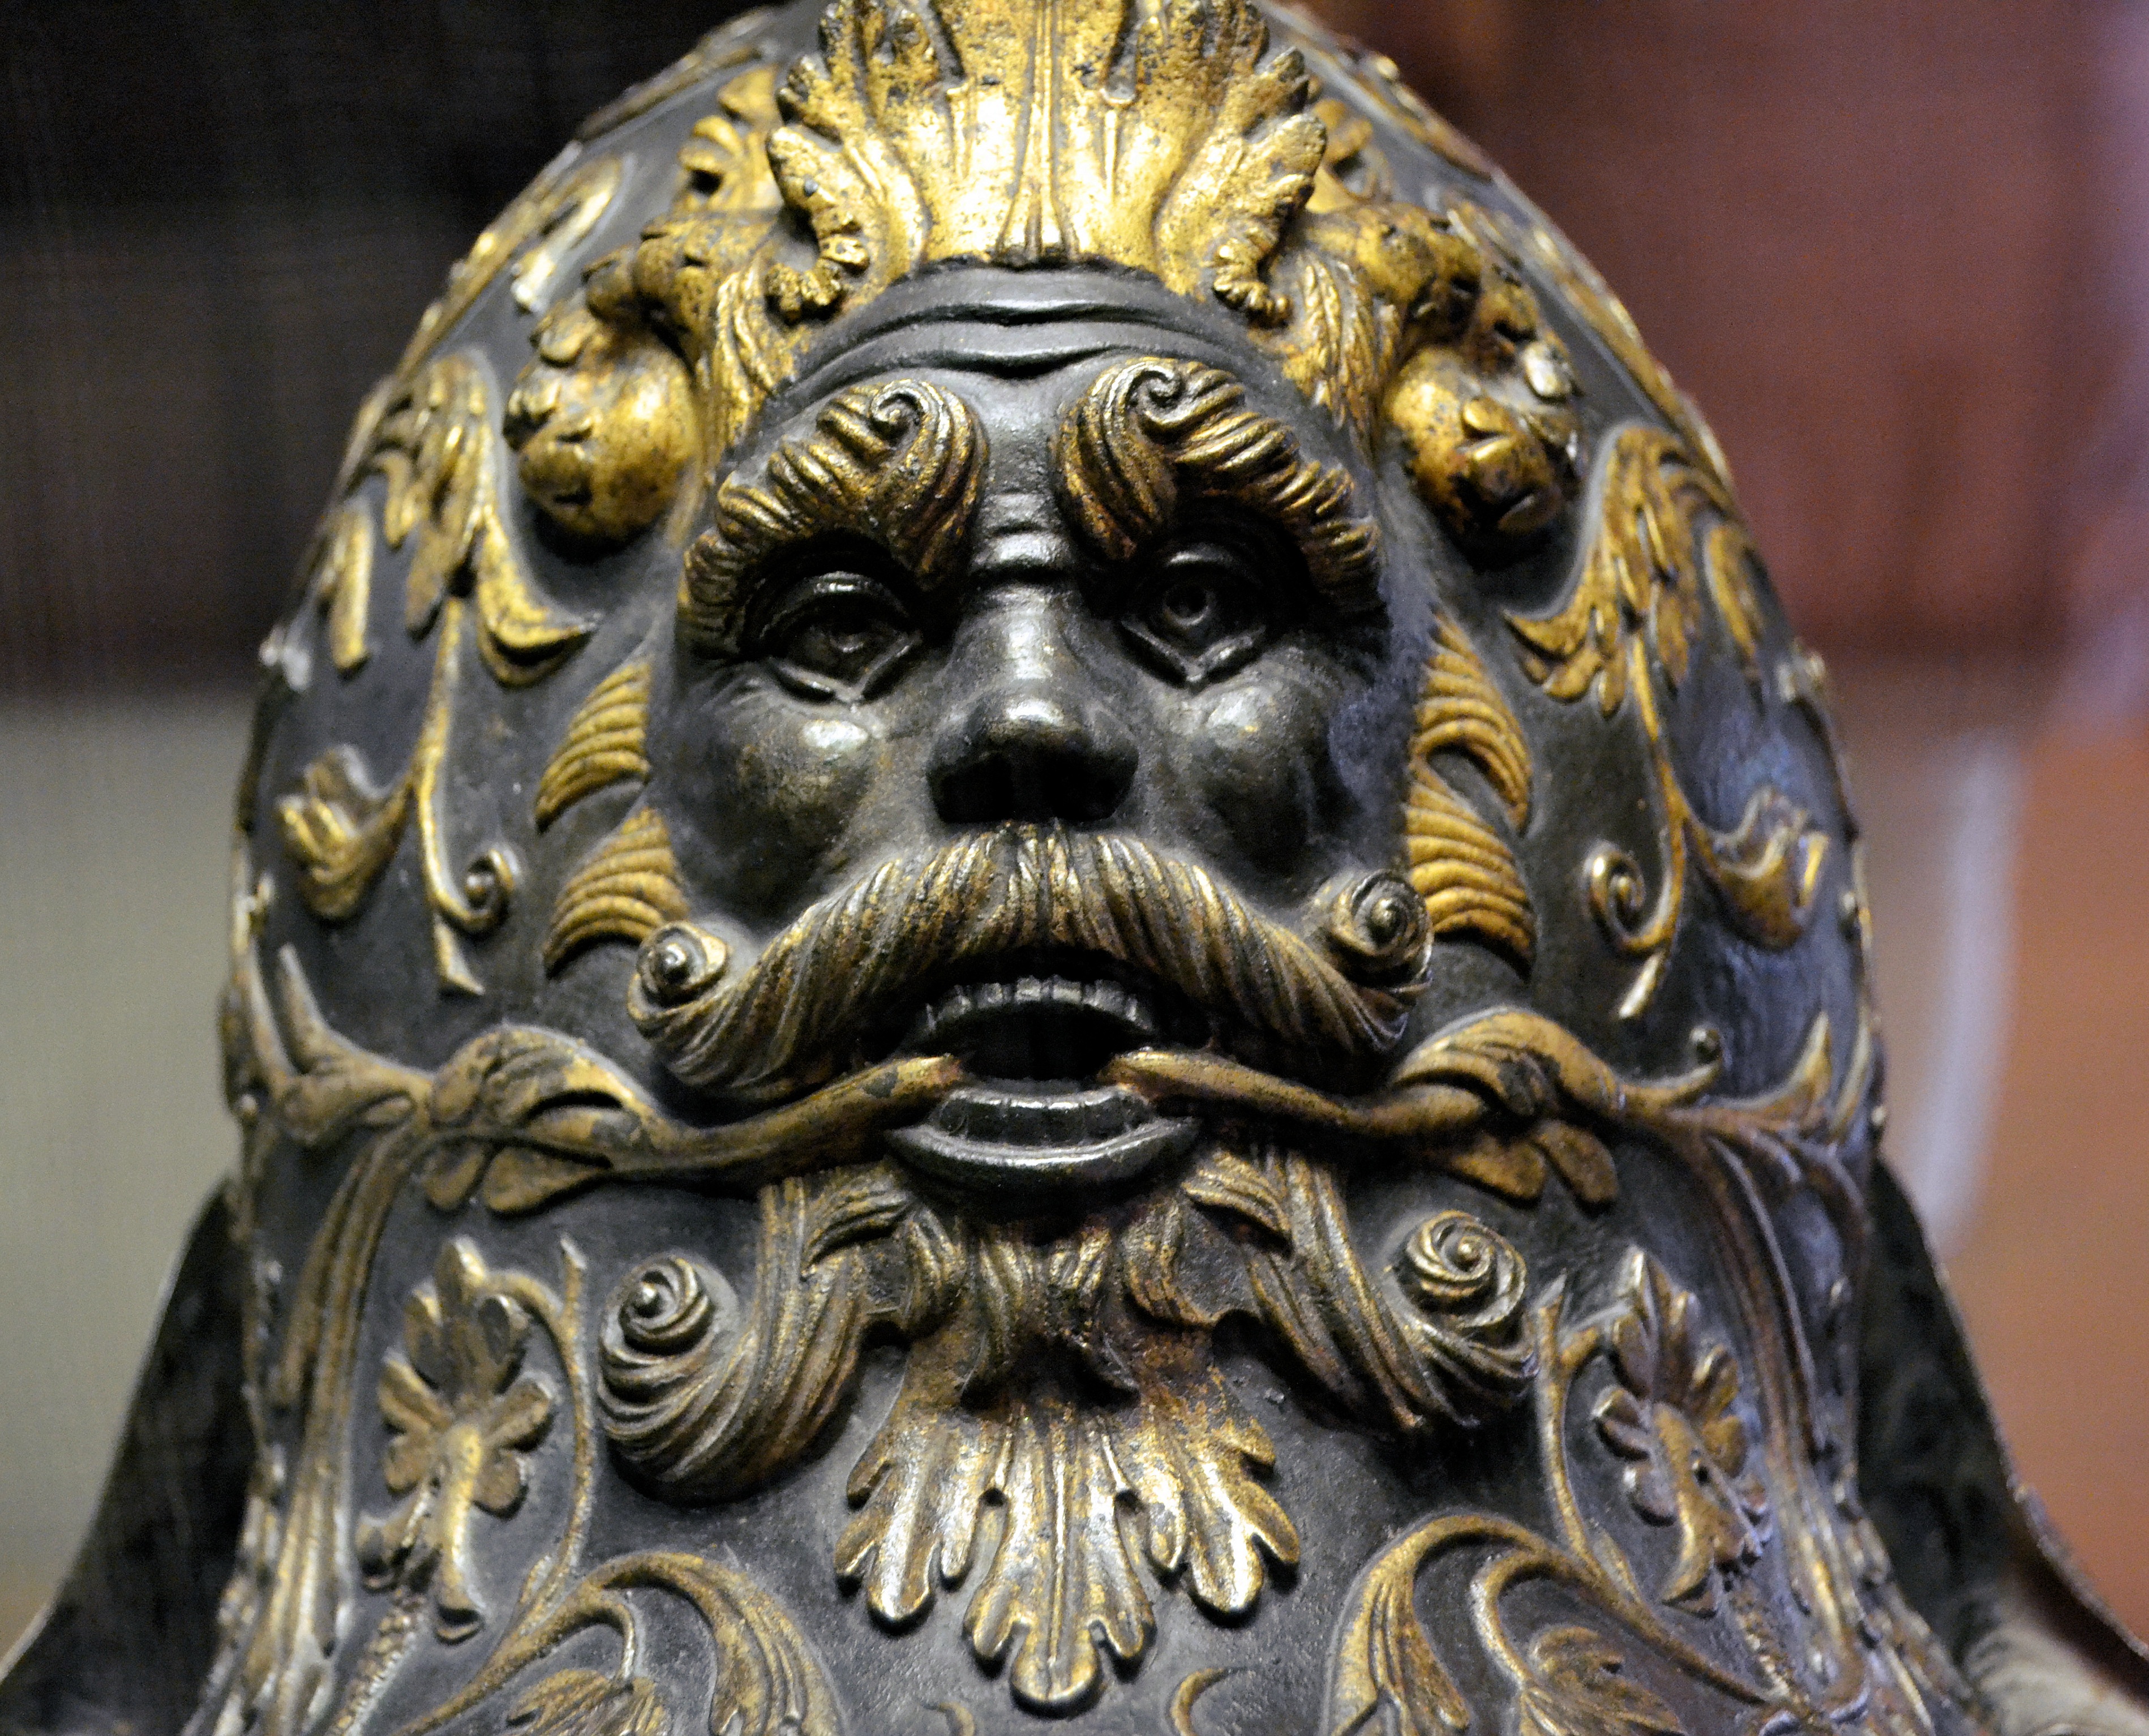
paris, monument, france, statue, louvre, museum, metal, clothing, face, sculpture, art, temple, bronze, carving, costume, archaeological site, ancient history, bronze head